Cornhill Corn Exchange, Banbury

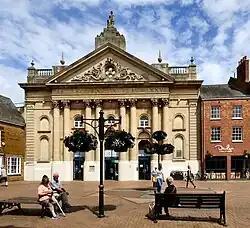
Cornhill Corn Exchange, Banbury

The Cornhill Corn Exchange was a commercial building in the Market Place, Banbury, Oxfordshire, England. The façade of the building, which has been preserved and now forms an entrance to a shopping centre, is a Grade II listed building.